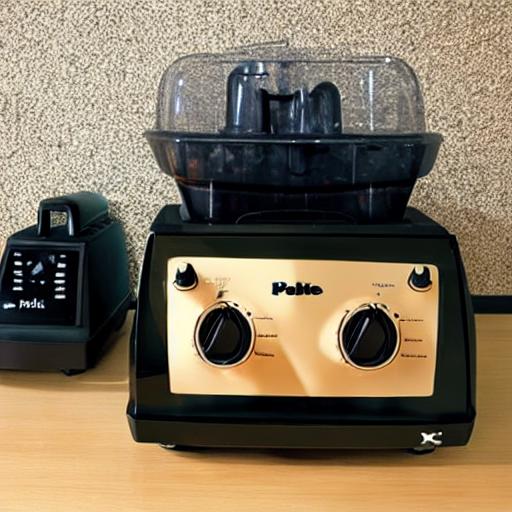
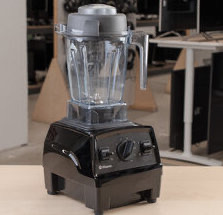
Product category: items_blender
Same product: no